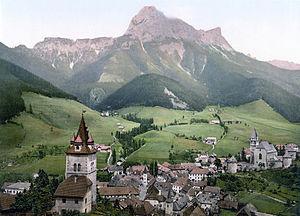
Eisenerz est une commune autrichienne du district de Leoben en Styrie.